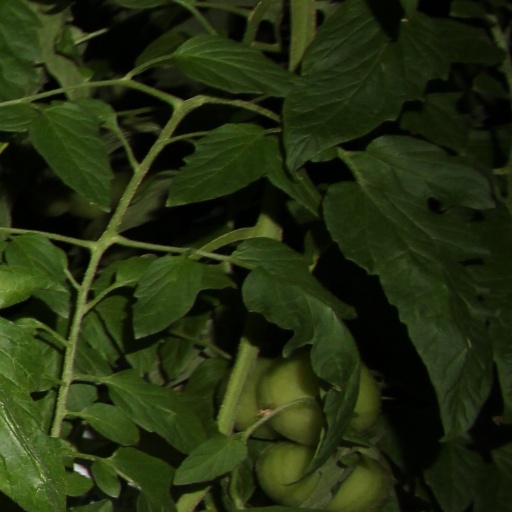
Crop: tomato